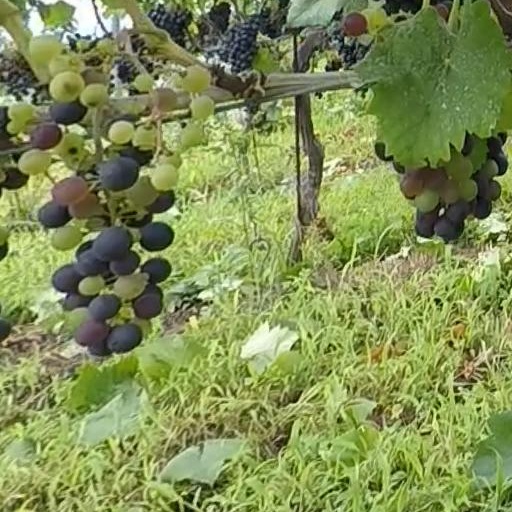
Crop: grape